Nude (2017 American film)

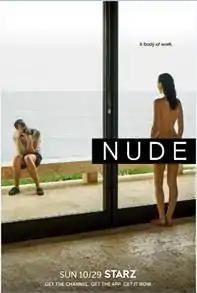
Promotional poster

Nude is a 2017 American documentary film about a talent search and Pirelli Calendar-inspired fine art nude calendar production named NU Muses.